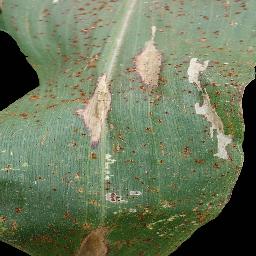
Label: Corn_(Maize)___Common_Rust